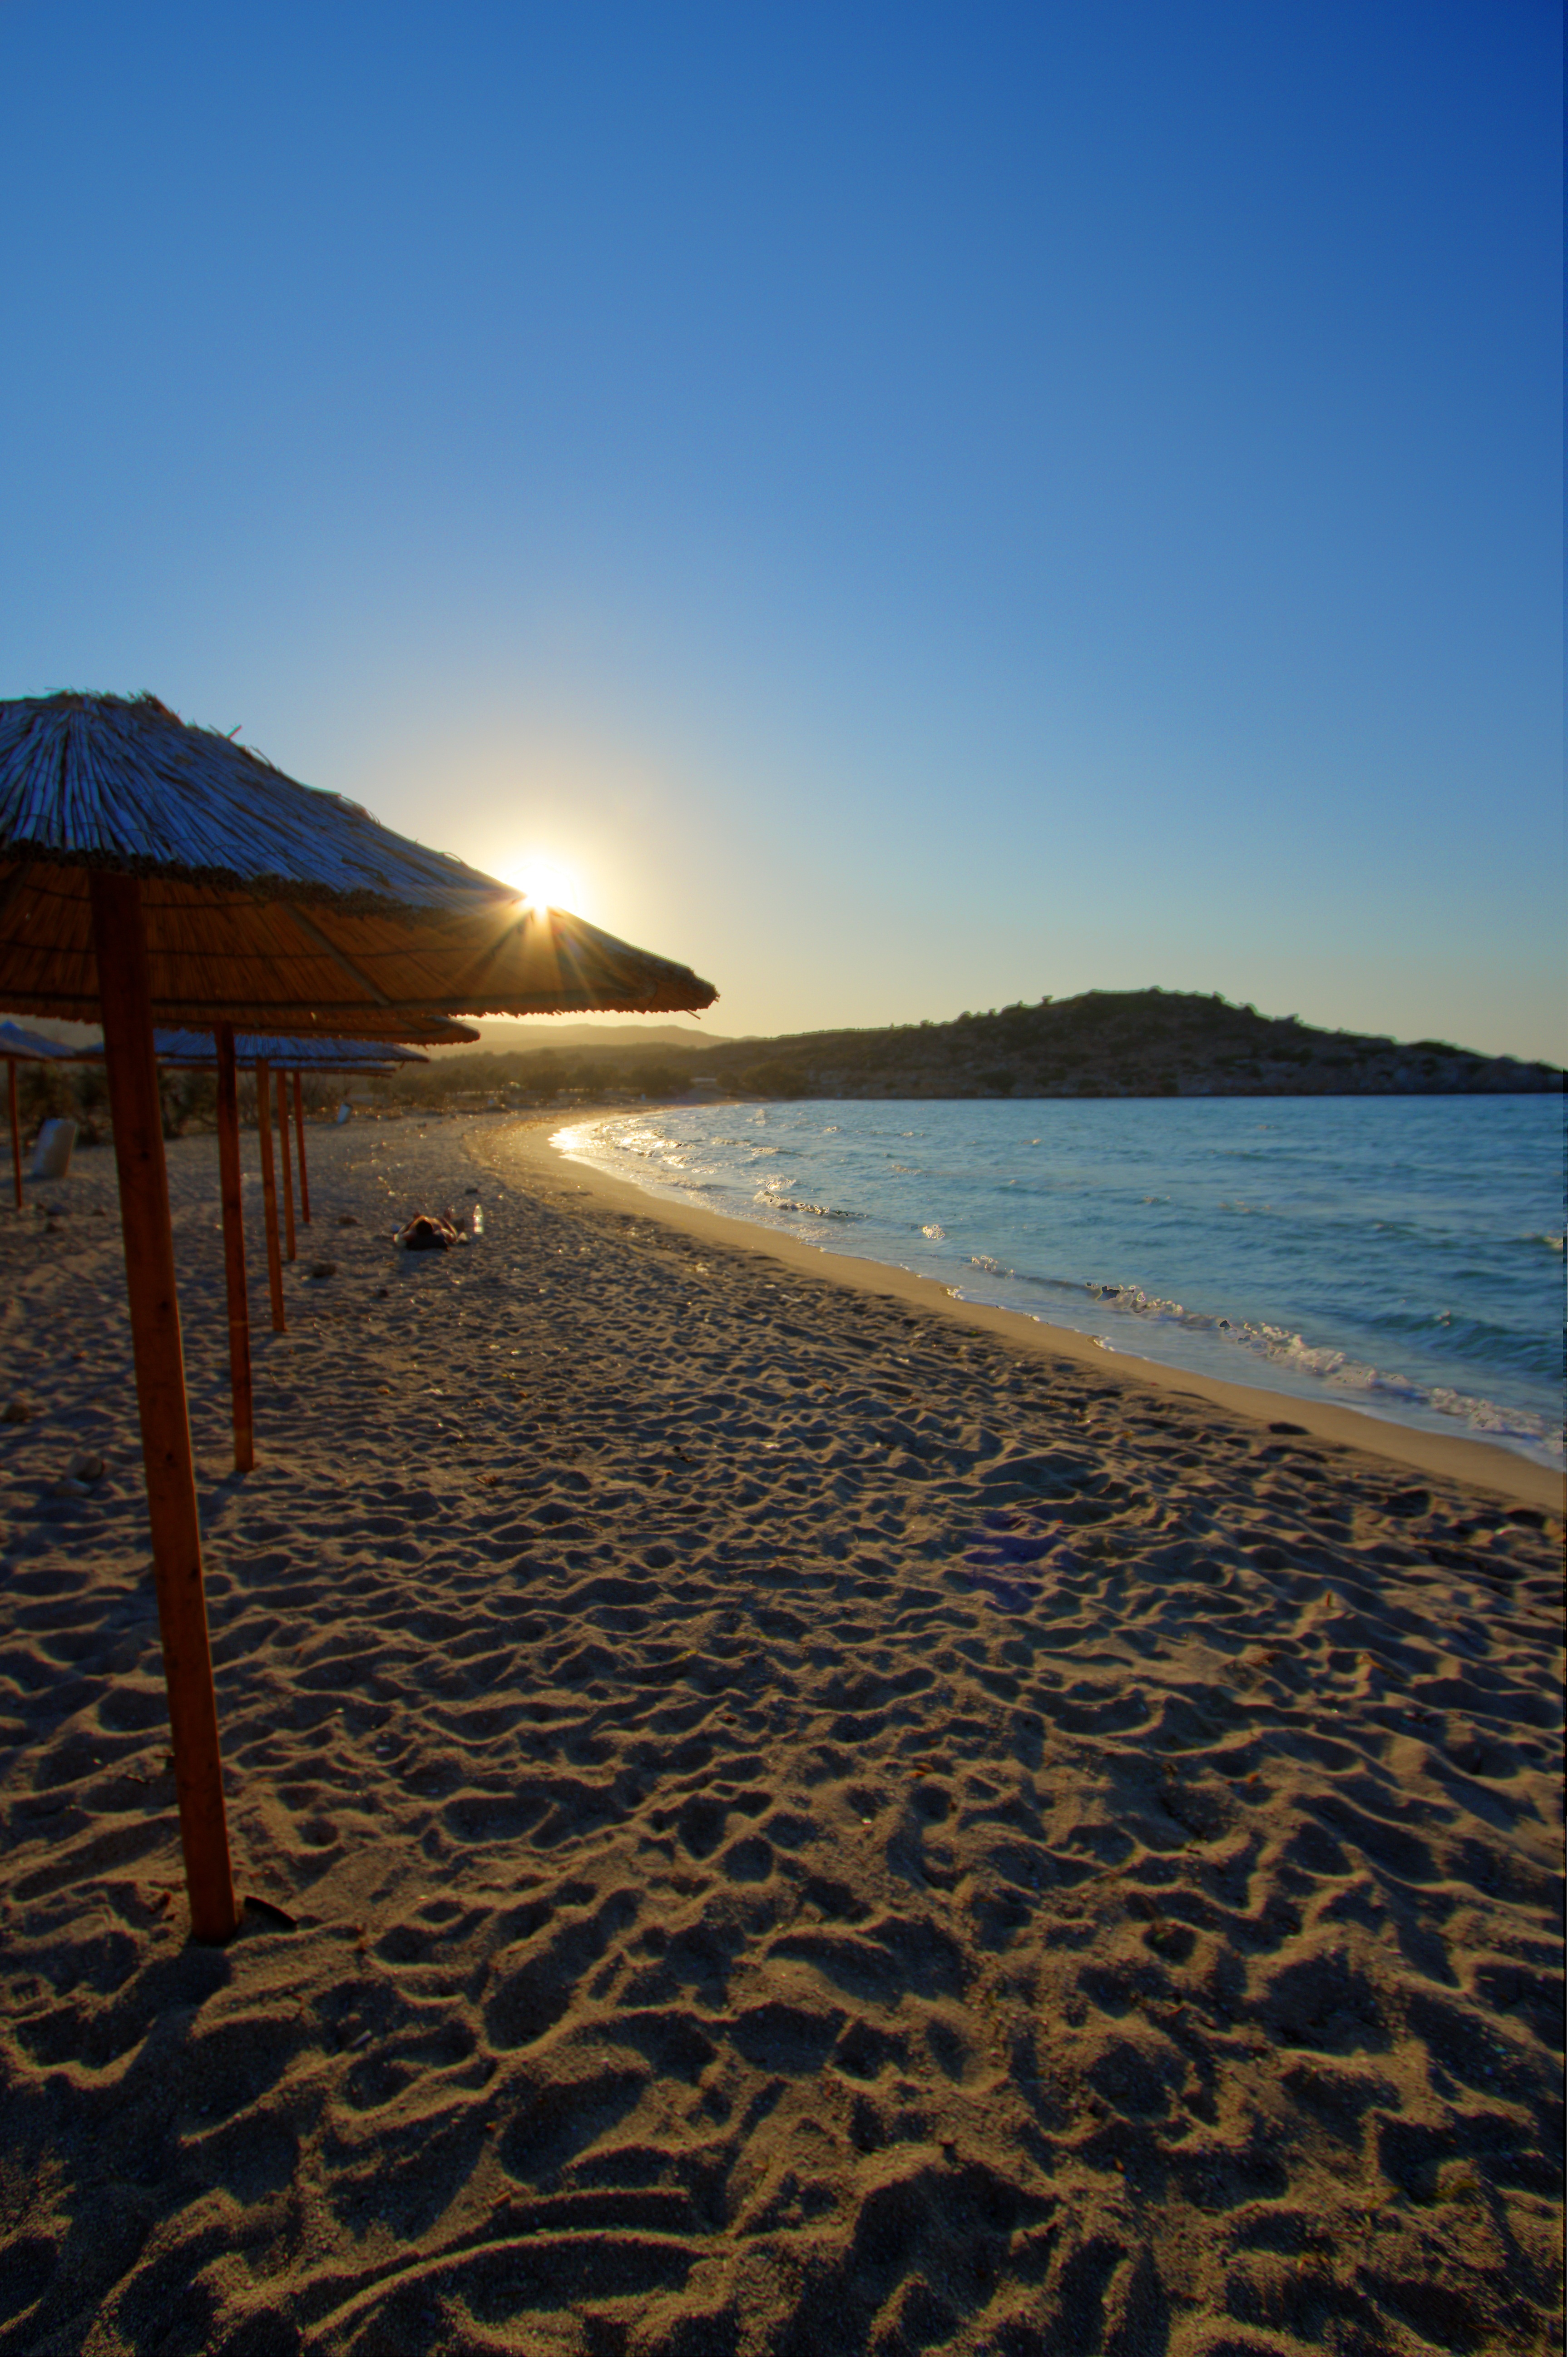
beach, sea, coast, sand, ocean, horizon, sunset, sunlight, shore, wave, summer, vacation, seaside, dusk, evening, bay, island, body of water, sandy, umbrellas, greece, cape, milos